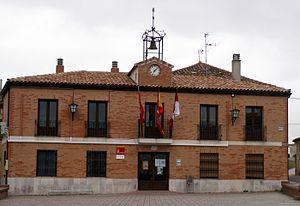
San Martín de Valvení est une commune de la province de Valladolid dans la communauté autonome de Castille-et-León en Espagne.